Rugby union

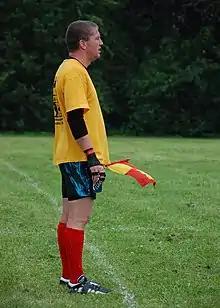
Touch judge with flag

When the ball leaves the side of the field, a line-out is awarded against the team which last touched the ball. Forward players from each team line up a metre apart, perpendicular to the touchline and between from the touchline. The ball is thrown from the touchline down the centre of the lines of forwards by a player (usually the hooker) from the team that did not play the ball into touch. The exception to this is when the ball went out from a penalty, in which case the side who gained the penalty throws the ball in.